Directorate General of Coastal Safety

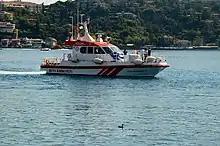
Patrol boat on the Bosphorus

Rescue services of DGCS are well organized within Turkish Straits by having 15 well equipped Rescue Stations. ( 8 of them are Boat Stations and 7 of them are Shore Based Rescue Stations)